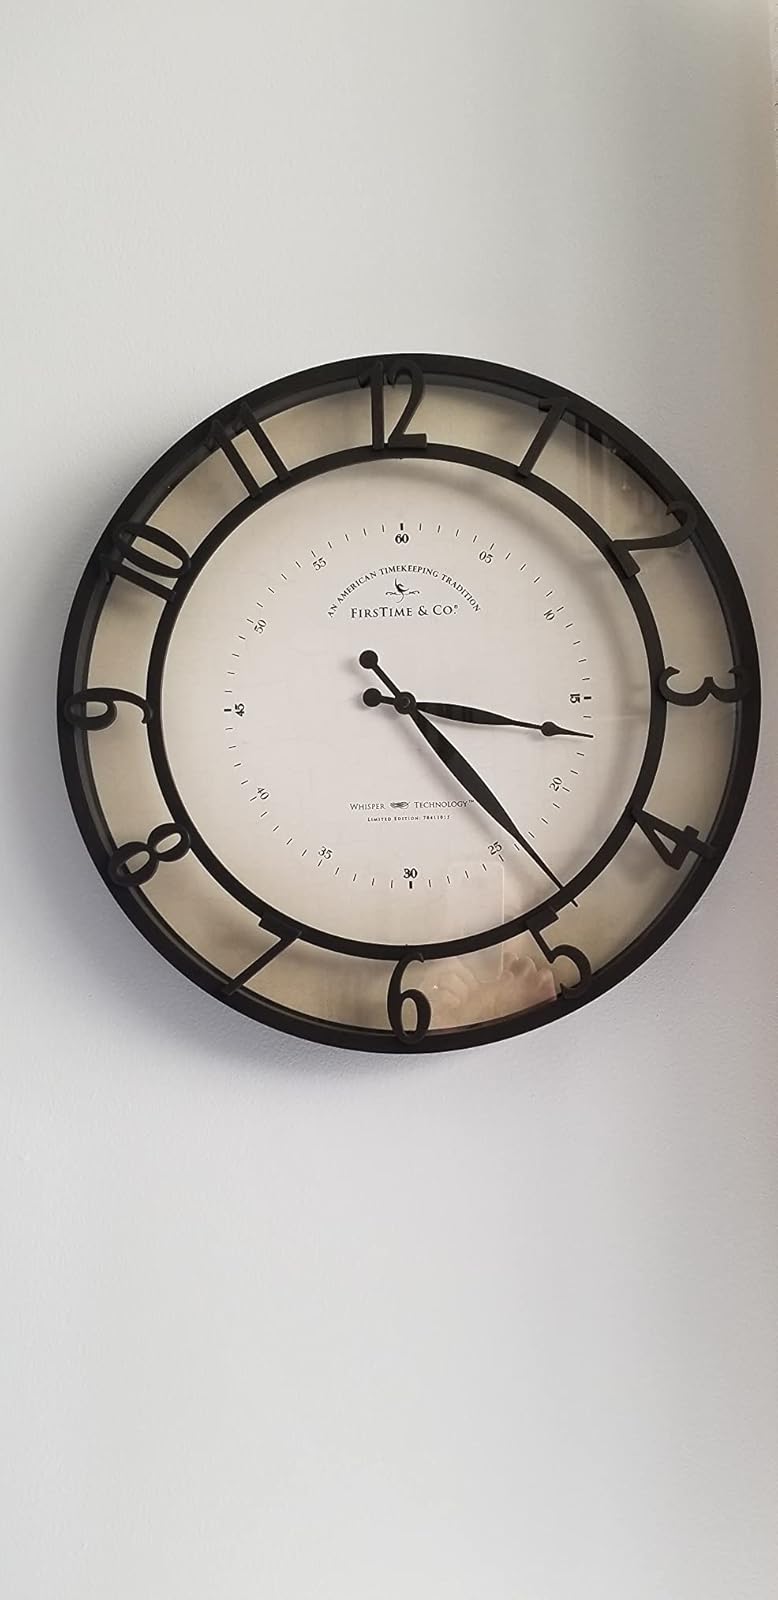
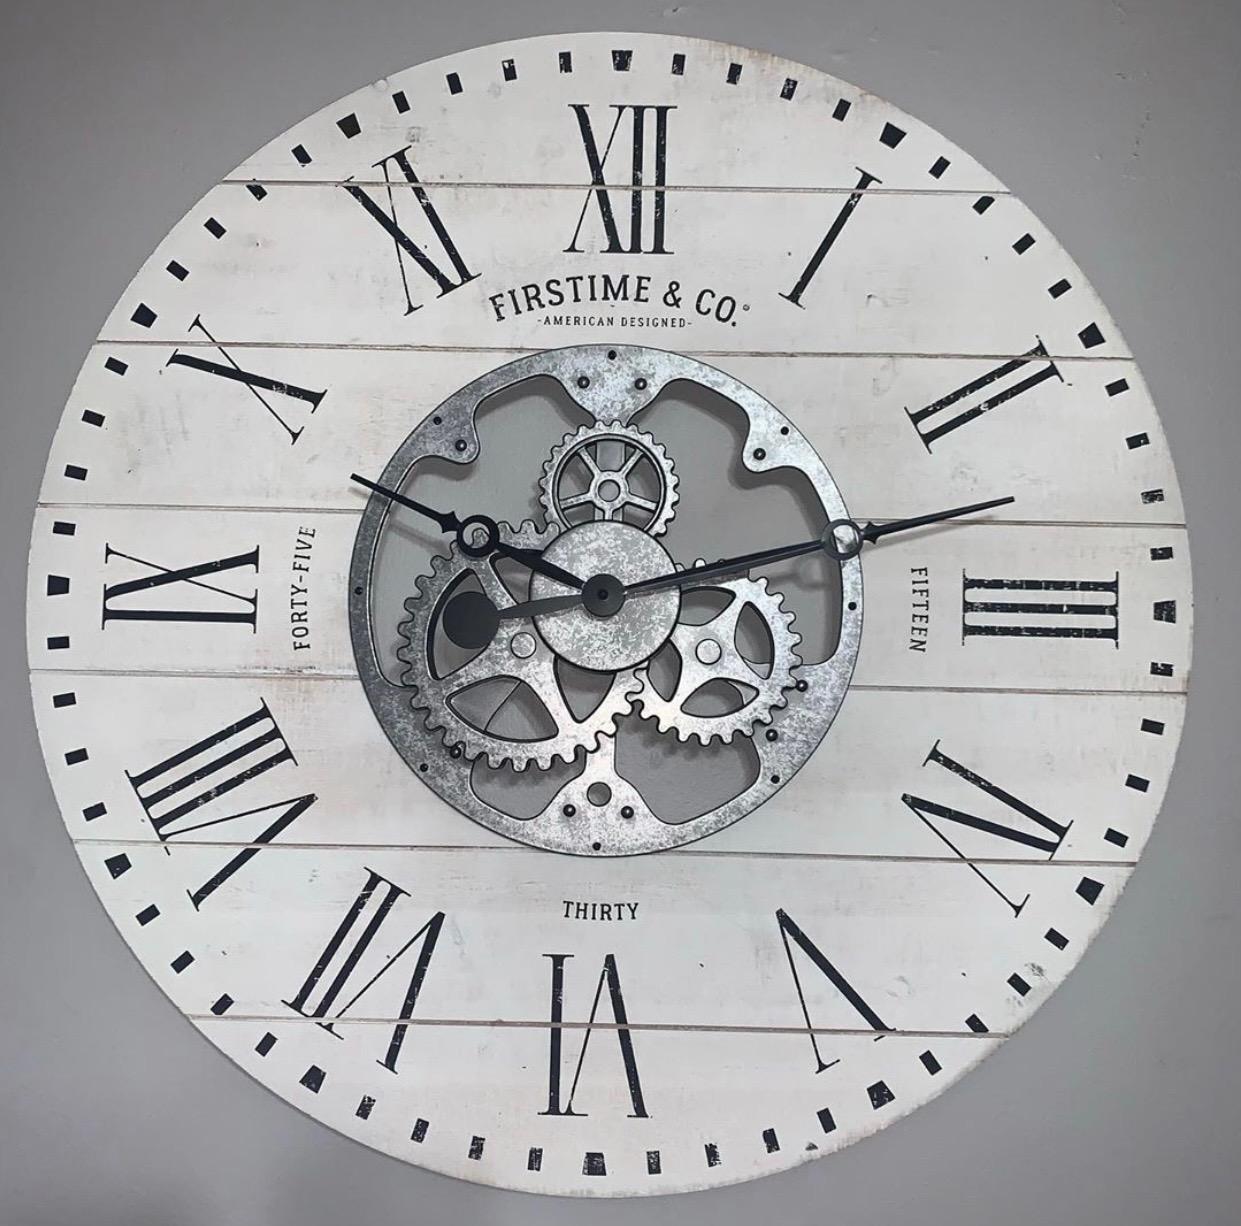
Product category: clock
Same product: no